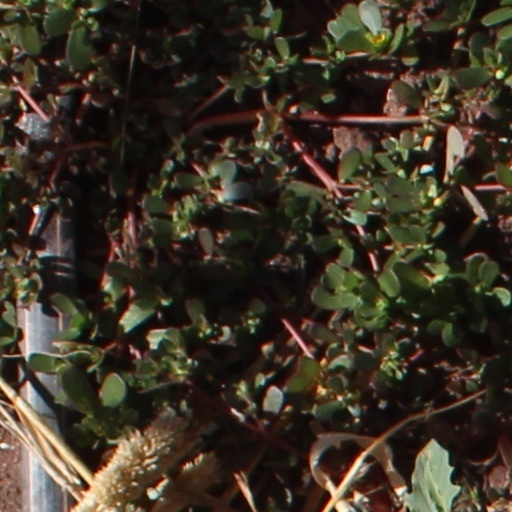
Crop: wheat